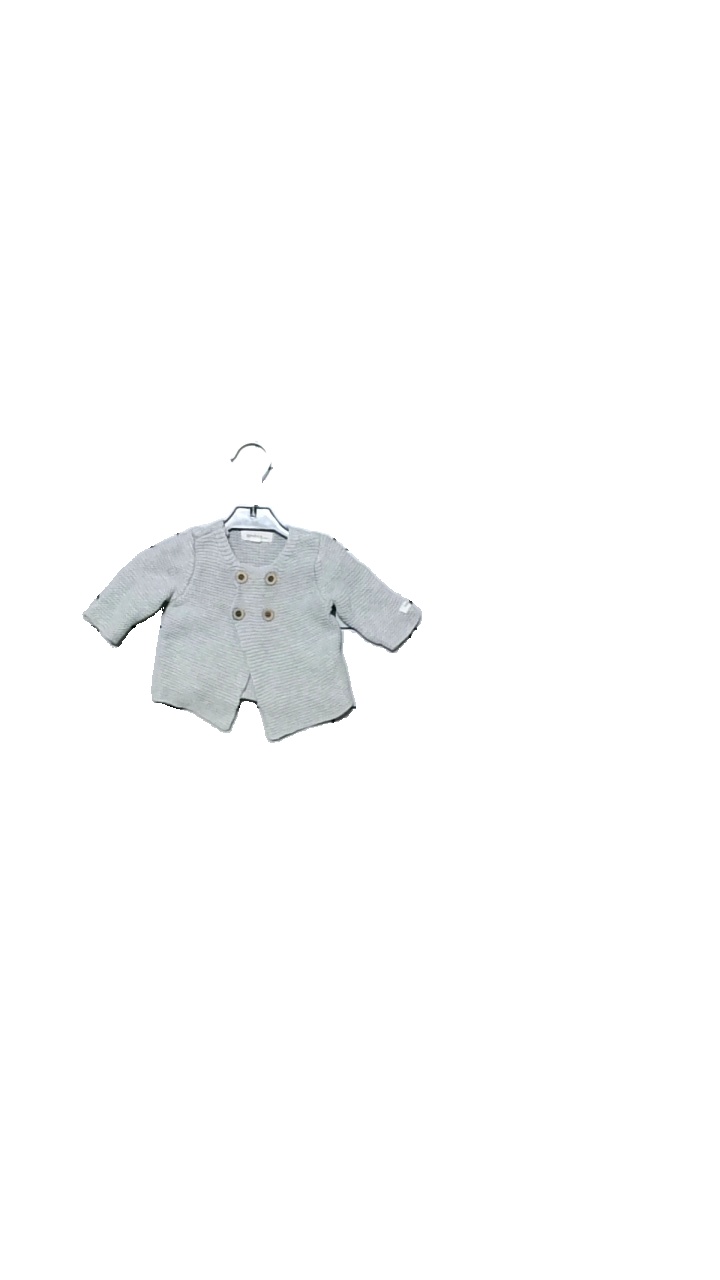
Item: Cardigan (Children)
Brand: Newbie (kappahl)
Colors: Grey
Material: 100% cotton
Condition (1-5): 4
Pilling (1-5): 5
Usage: Reuse
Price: <50